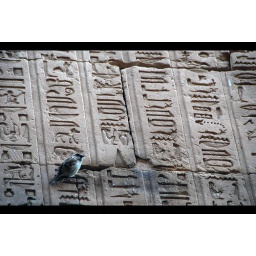
Sparrows building nests within wall gaps